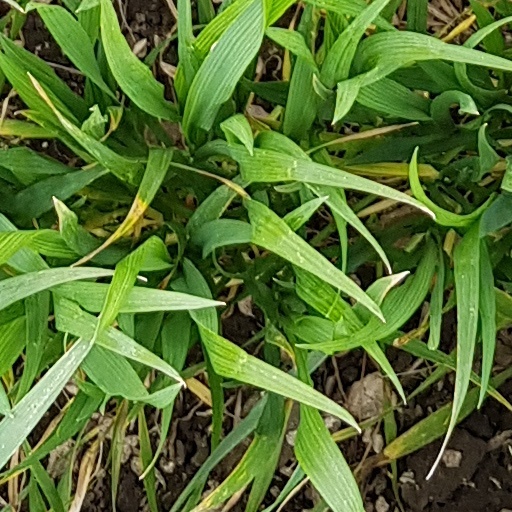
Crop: wheat